Villa Cavrois

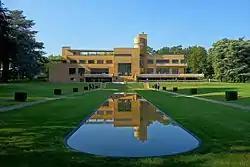
A panorama of Villa Cavrois

Villa Cavrois in Croix is a large modernist mansion built in 1932 by French architect Robert Mallet-Stevens for Paul Cavrois, an industrialist from Roubaix active in the textile industry.